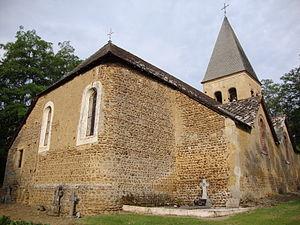
Bentayou-Sérée est une commune française, située dans le département des Pyrénées-Atlantiques en région Nouvelle-Aquitaine.